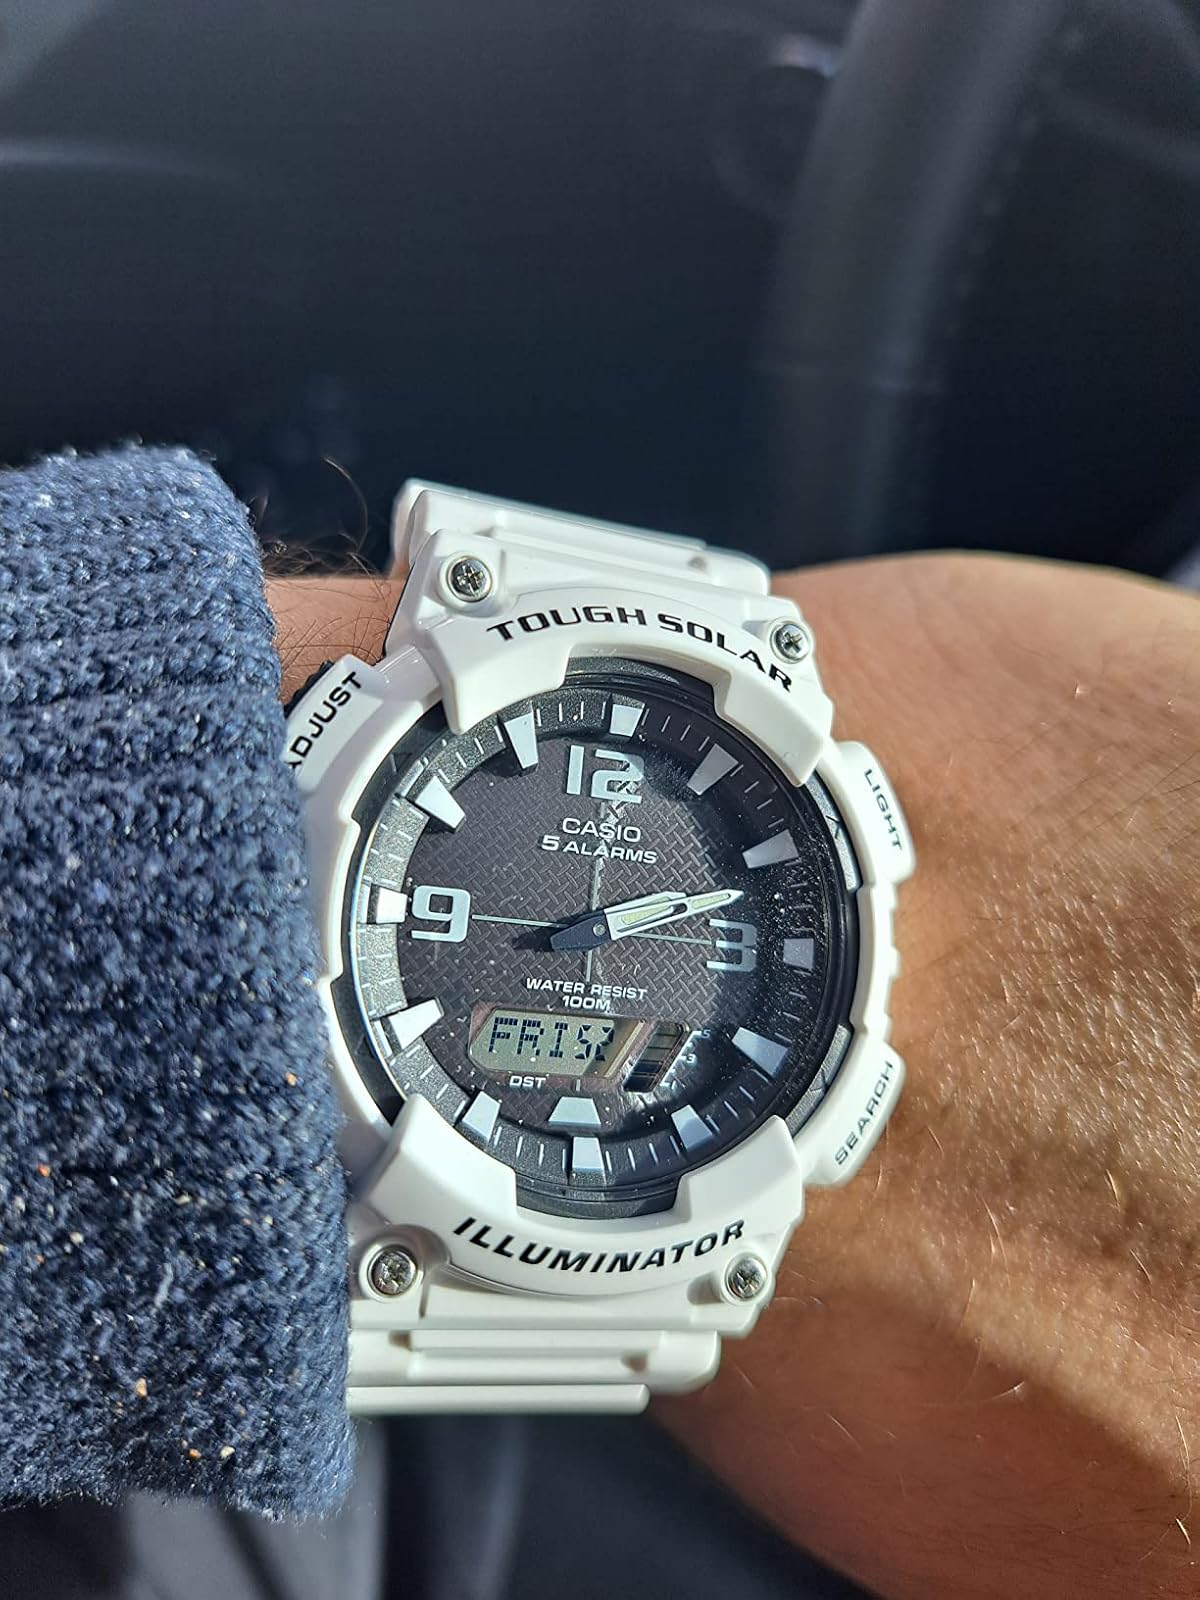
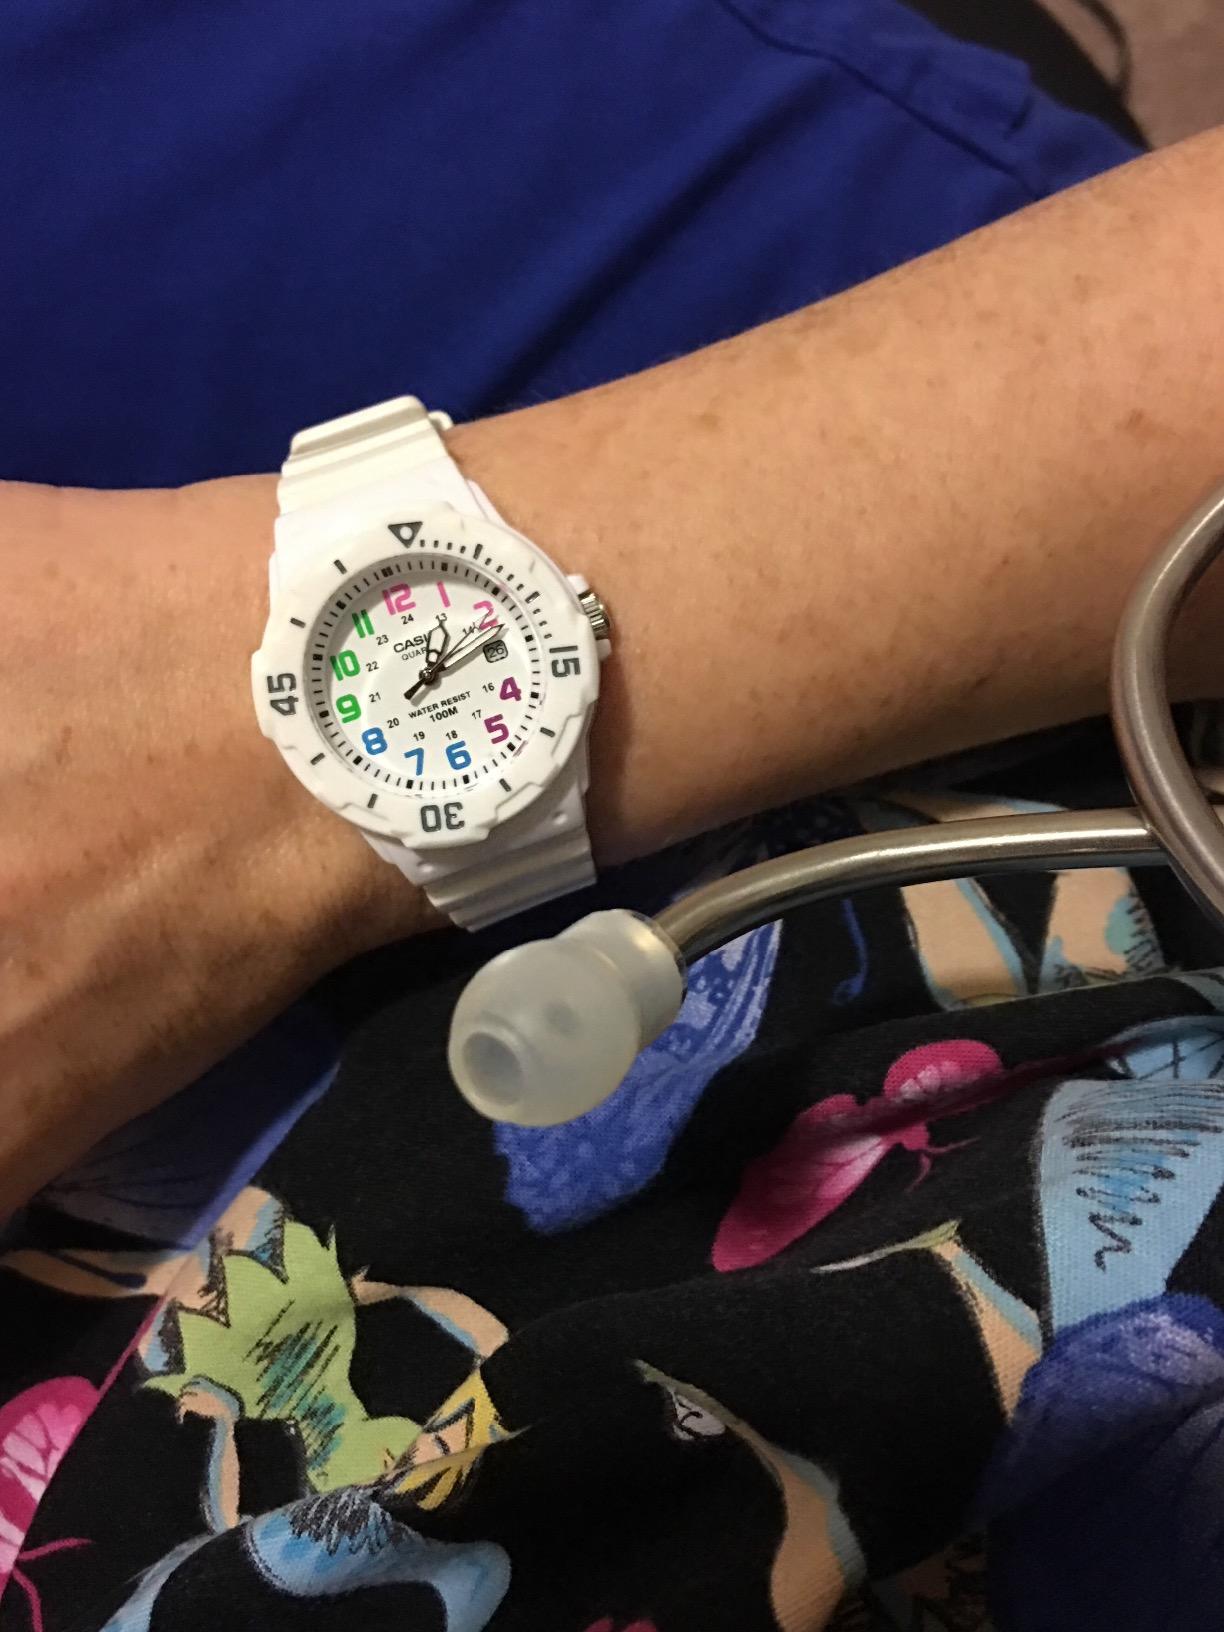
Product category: accessories_watch
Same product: no